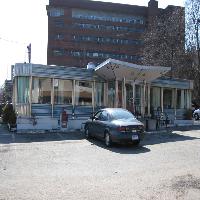
Weather: sun or clear